Sighetu Marmației

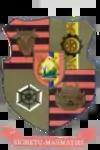
Coat of arms during the Socialist Republic.

After the establishment of the Romanian communist regime, the Securitate ran the Sighet Prison during the 1950s and 1960s as a place for the detention and political repression of public figures who had been declared "class enemies." The most prominent of these was the former prime minister Iuliu Maniu, who died in the prison in 1953. The former prison is operated as a museum, part of the Memorial of the Victims of Communism and of the Resistance.